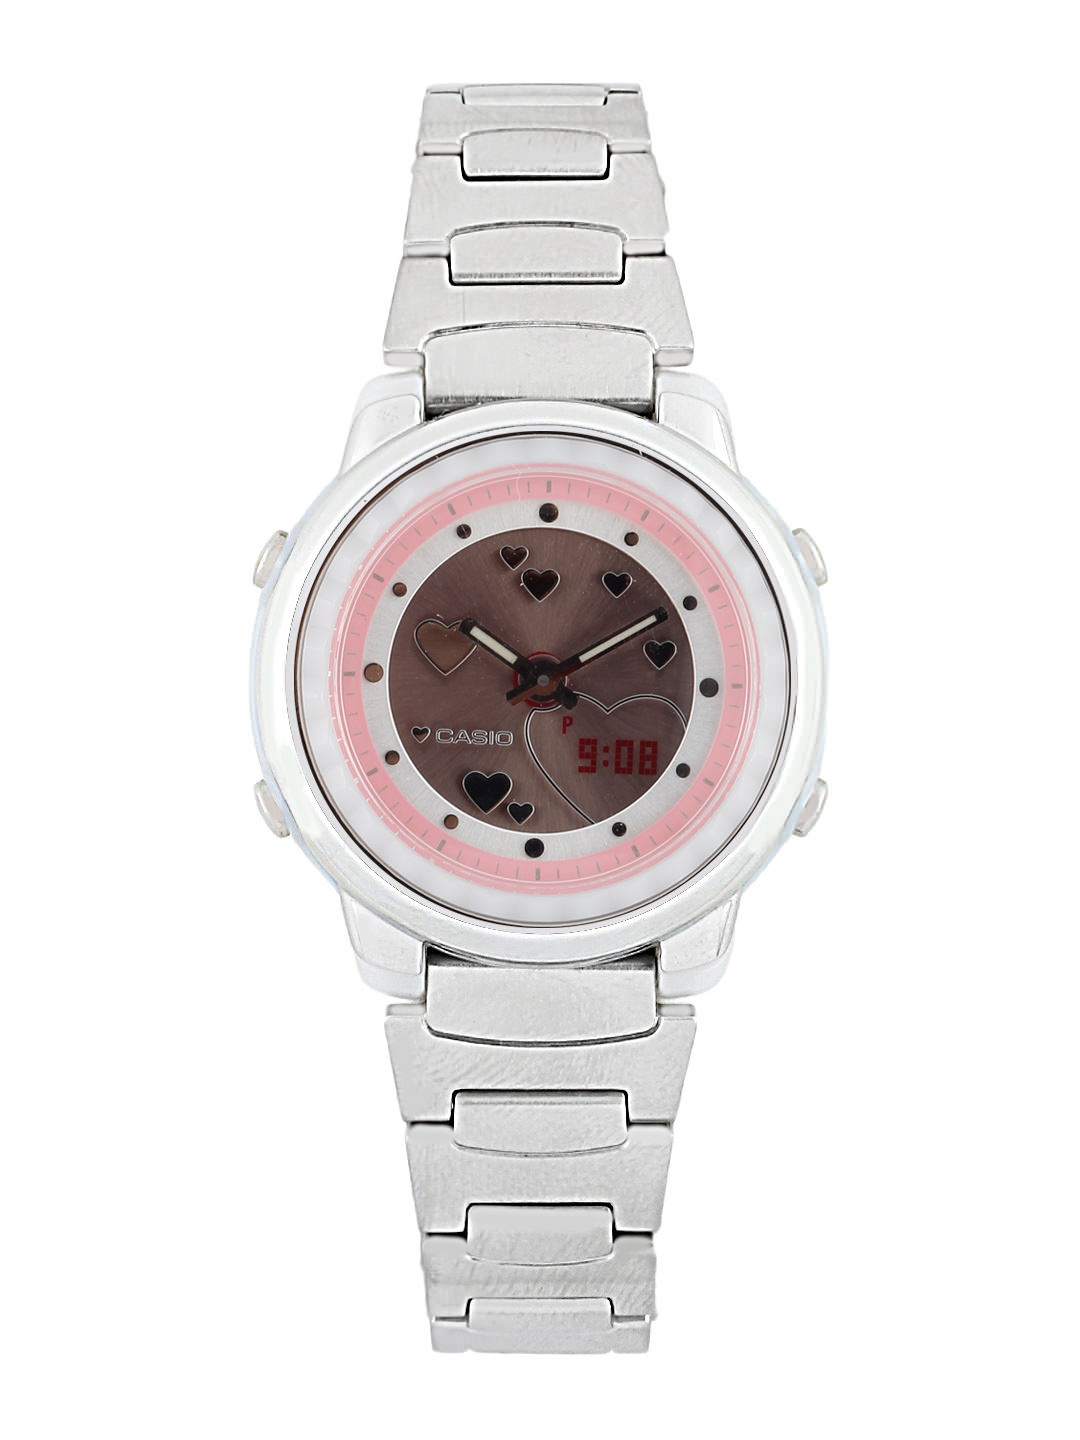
CASIO YOUTH Women Silver-Toned Analogue & Digital Watch AD111
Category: Accessories / Watches / Watches
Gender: Women
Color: Silver
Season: Winter 2016
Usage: Casual